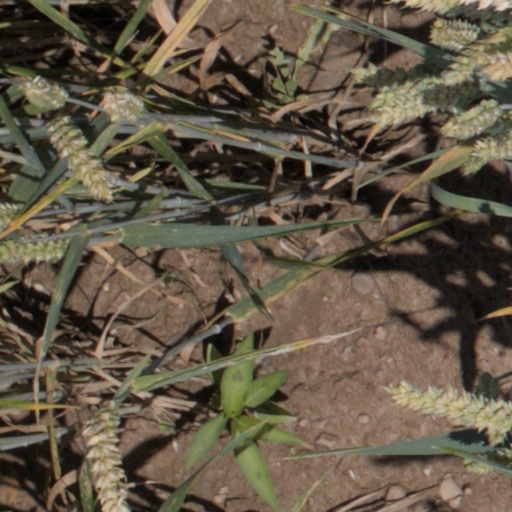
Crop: wheat